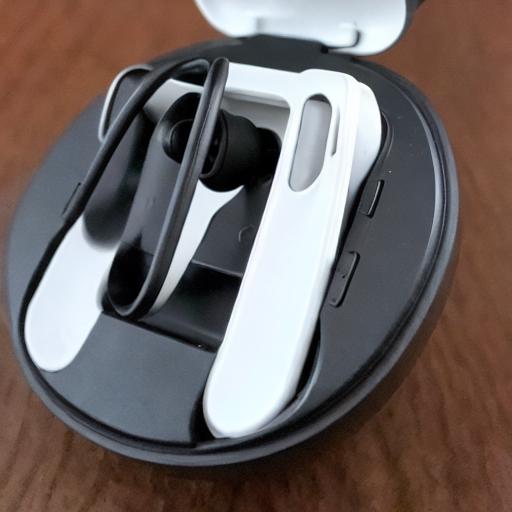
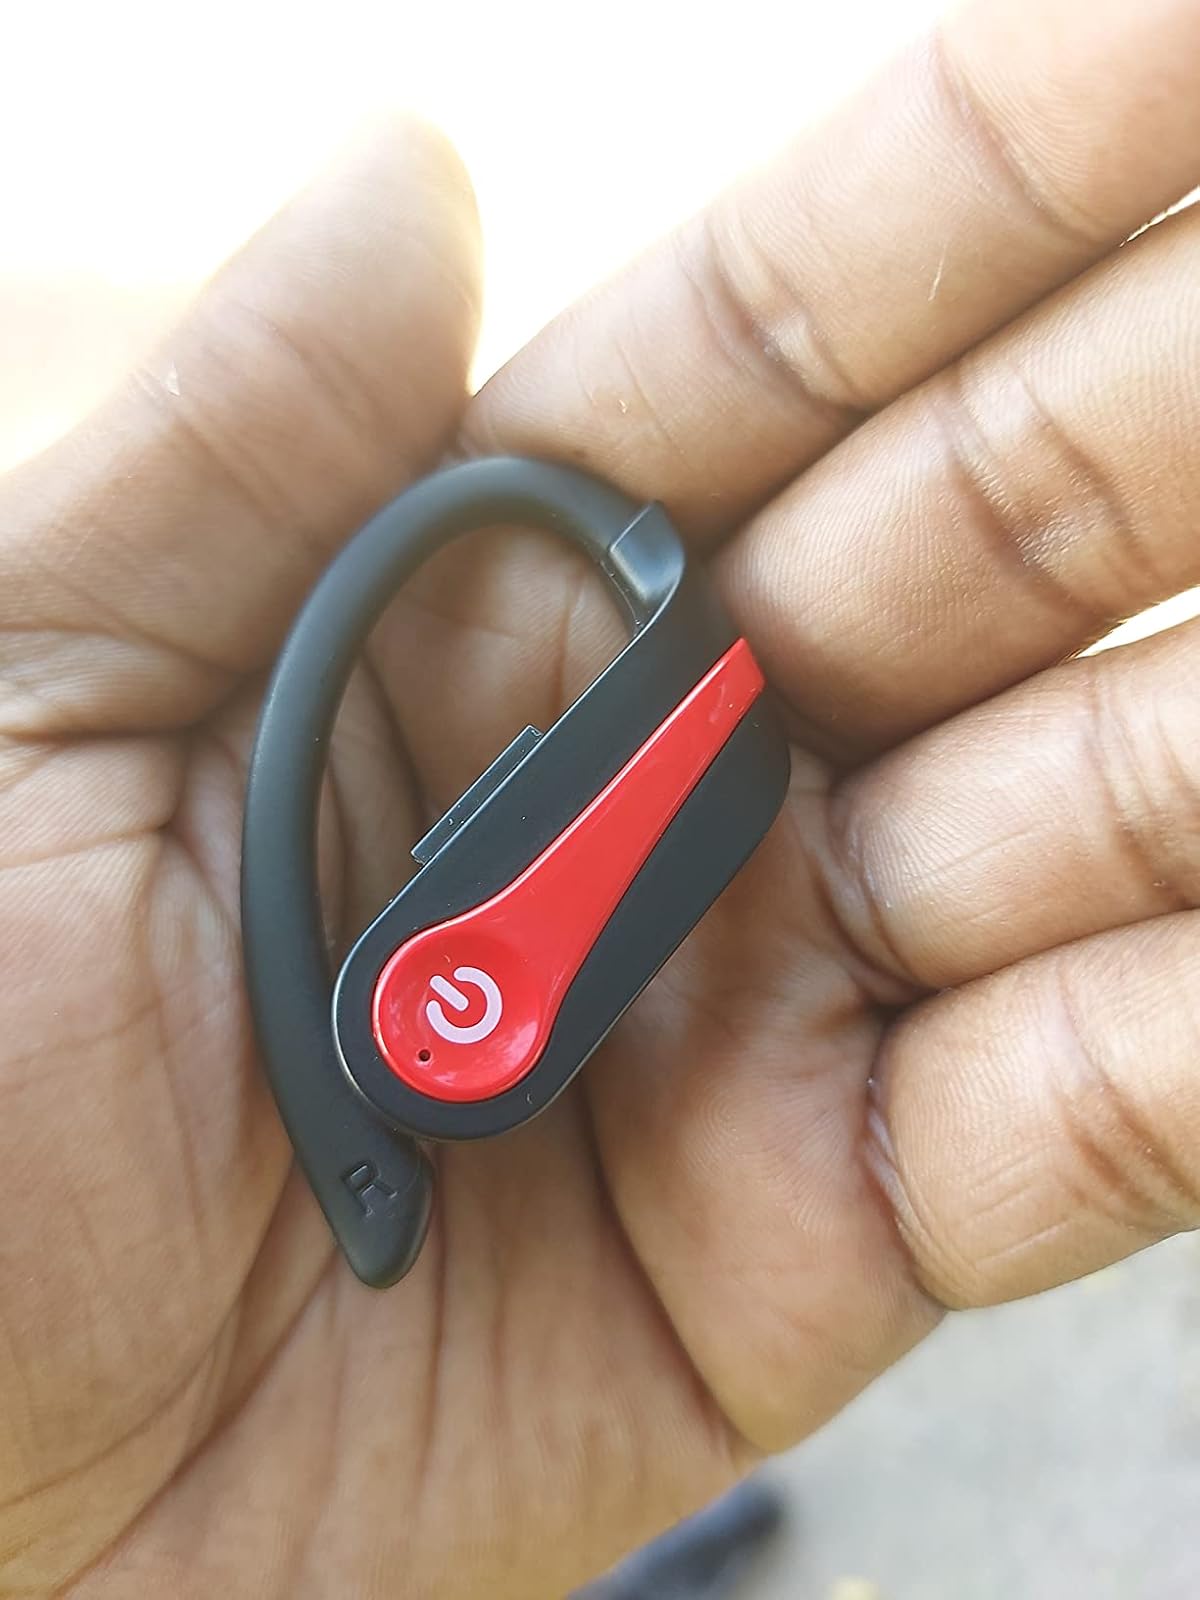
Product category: earbuds
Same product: no